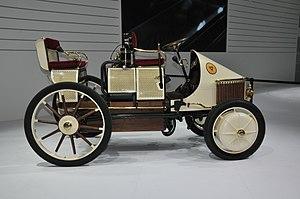
Ferdinand Porsche est un ingénieur inventeur industriel motoriste et designer autrichien, naturalisé allemand, pionnier de l’industrie automobile et aéronautique, fondateur de Lohner-Porsche vers 1900, Porsche en 1931, et Volkswagen en 1937.
Lohner ou Lohner-Werke ou Lohner-Porsche est un ancien constructeur automobile de haute technologie et de luxe autrichien de 1821, acquis en 1970 par l'industrie canadienne Bombardier / Bombardier Produits récréatifs / Can-Am. Ferdinand Porsche y a inventé la première série d'automobile hybride essence électrique de l'histoire de l'automobile.
L'histoire de l'automobile rend compte de la naissance et de l'évolution de l'automobile, invention technologique majeure qui a considérablement modifié les sociétés de nombreux pays au cours du XXᵉ siècle. Elle prend naissance au XIXᵉ siècle durant la Révolution industrielle, lorsque la technique fait la part belle à la machine à vapeur comme source d'énergie, pour ensuite s'orienter massivement vers le pétrole et le moteur à explosion, avec comme concurrent longtemps délaissé le moteur électrique.